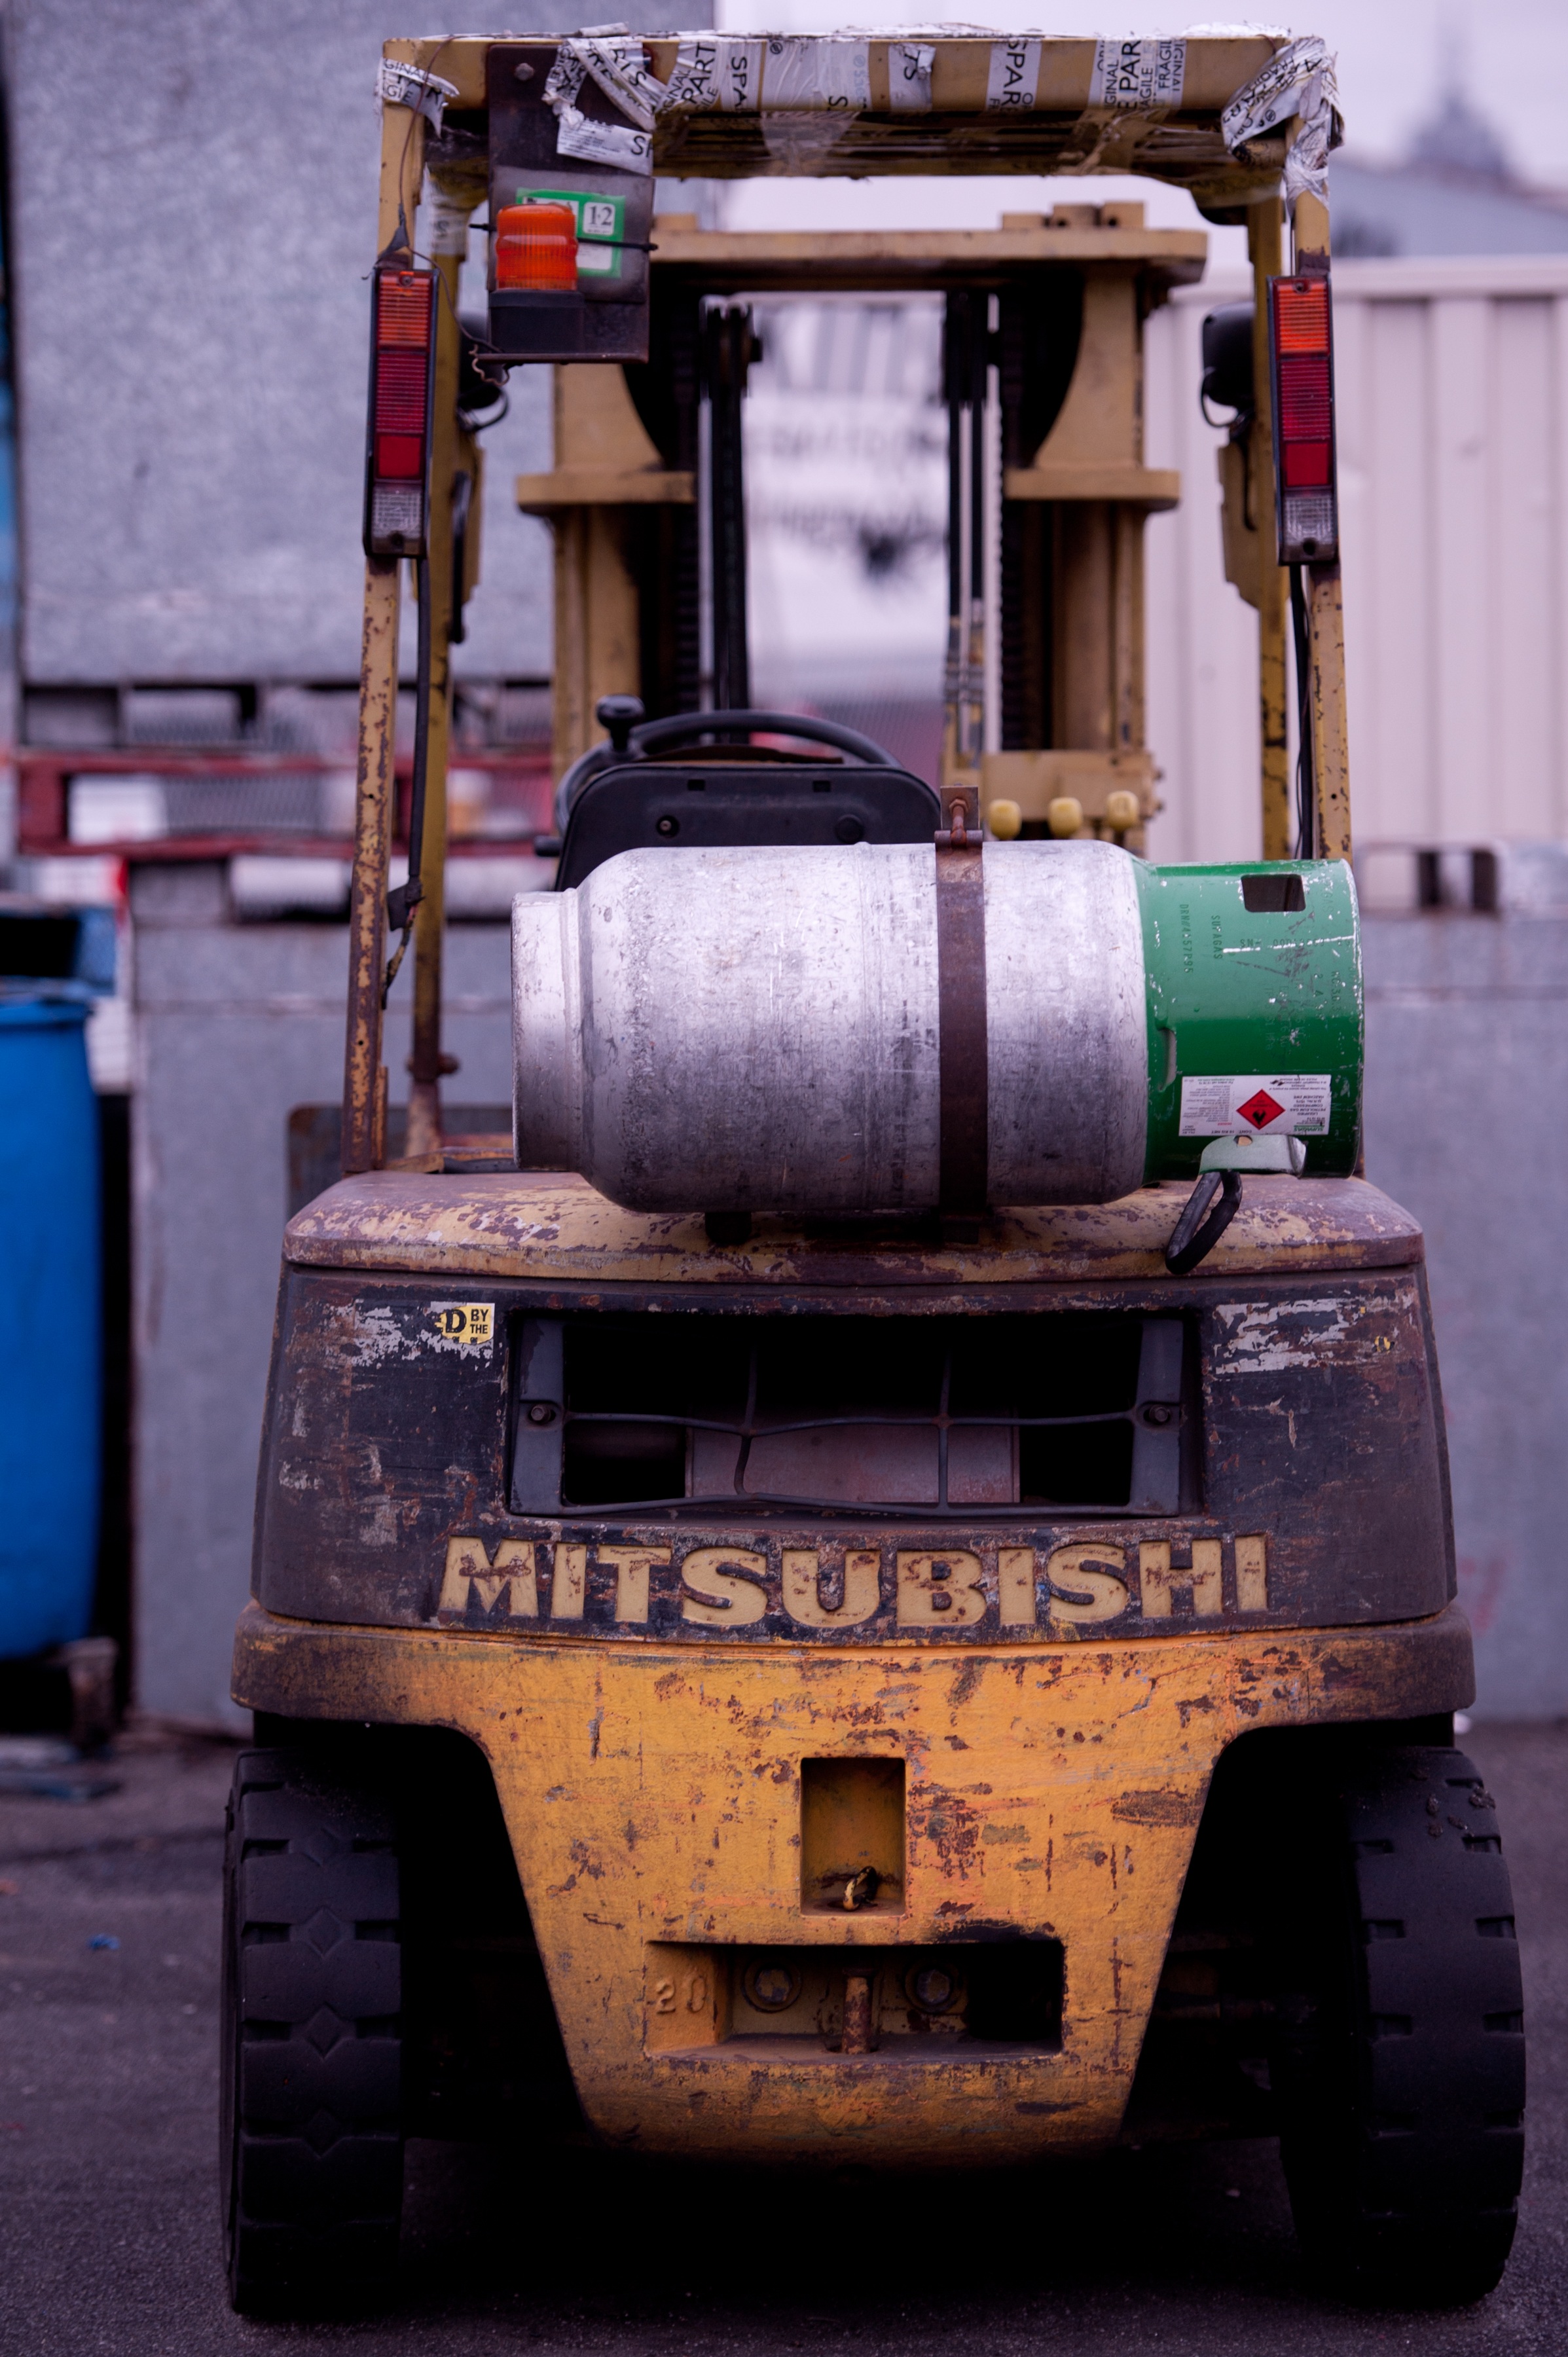
fork, old, transport, vehicle, machine, locomotive, gas, steam engine, construction equipment, forklift, land vehicle, fork truck, lpg, forklift truck, beat up, mitsubishi forklift